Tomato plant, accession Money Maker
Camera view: horizontal (90 deg, fisheye); turntable rotation: 210 degrees
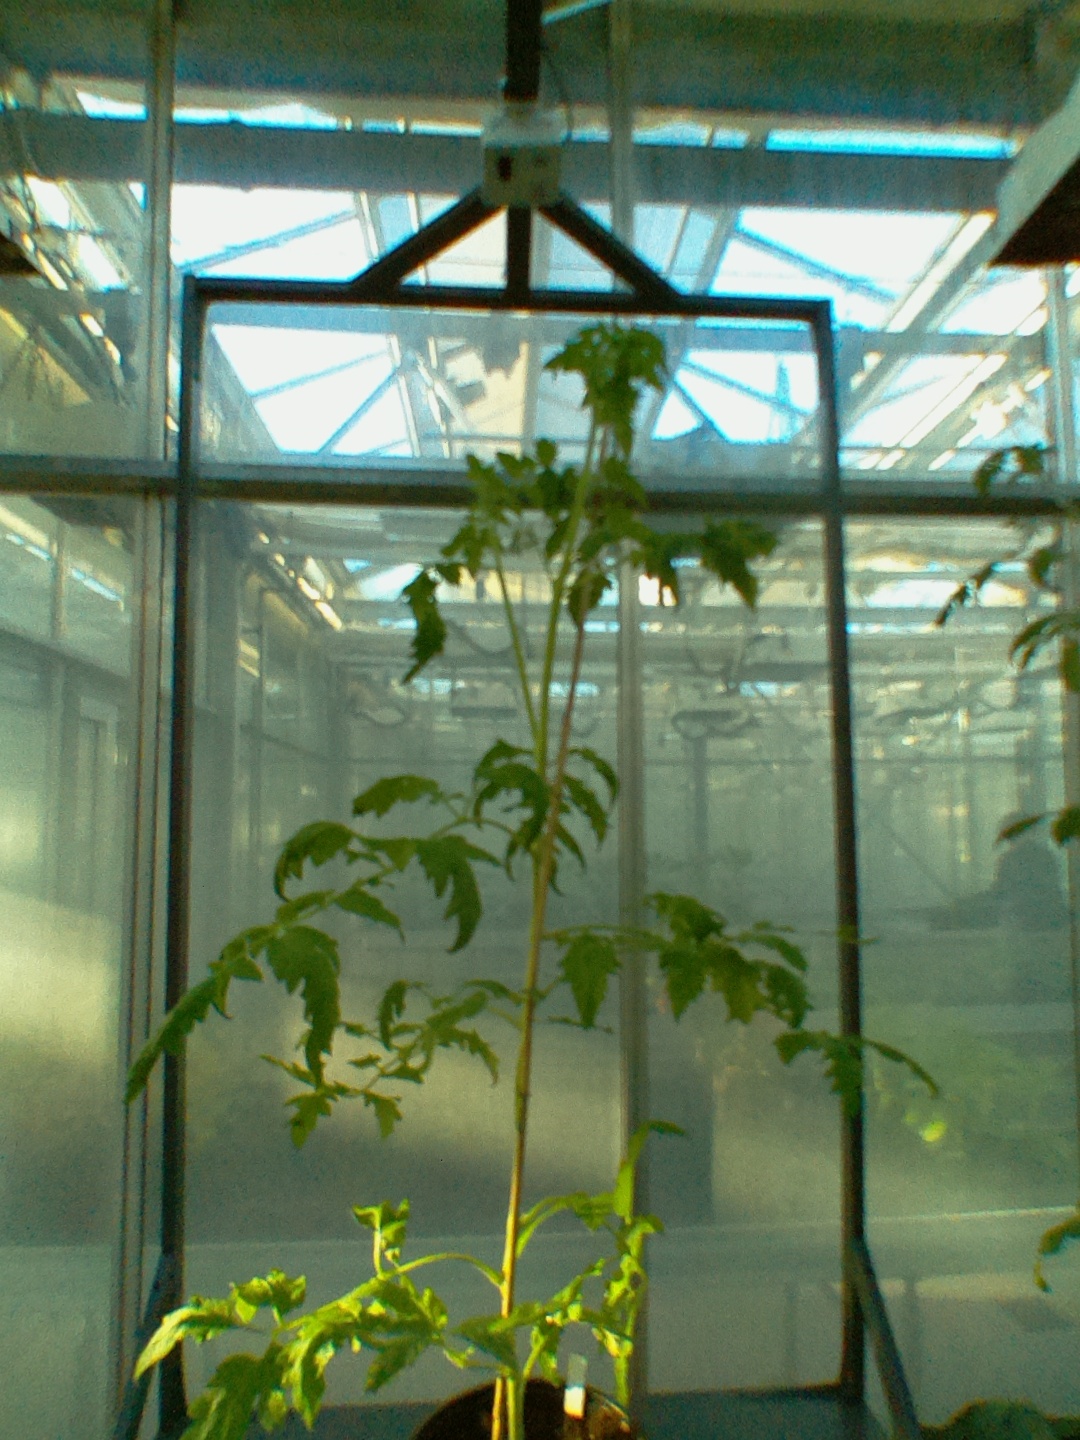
BBCH growth stage 60: First flowers open